Avinashi

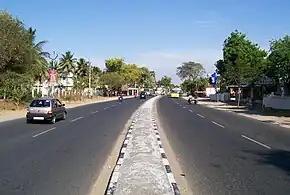
Avinashi-Tirupur-Palladam road

The nearest airport is the Coimbatore International Airport, which is about 32 km away from the town. There is no rail transport to the town. The nearest Railway Station is at Tirupur, which is about 12 km away from Avinashi. The key public mass transport for Avinashi is Buses run by the State Government & Private Sector that provide service to the people.